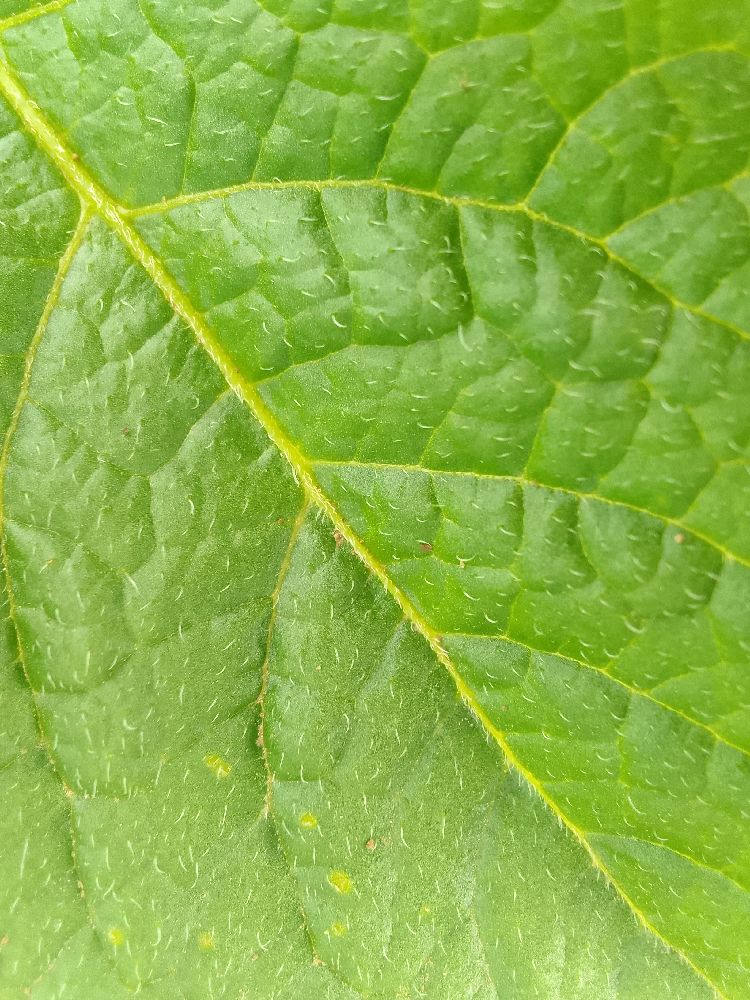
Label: Healthy